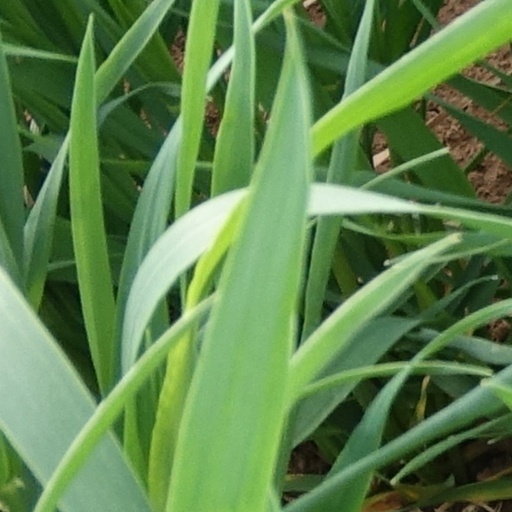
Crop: wheat